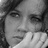
Emotion: sad